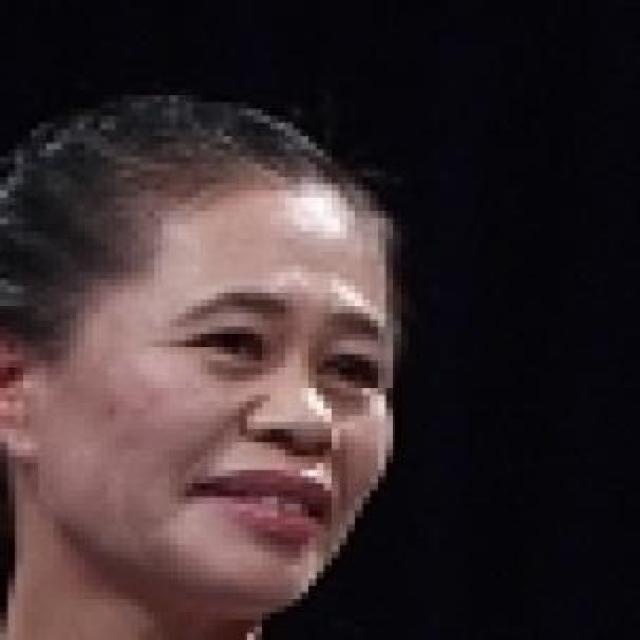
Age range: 45-64